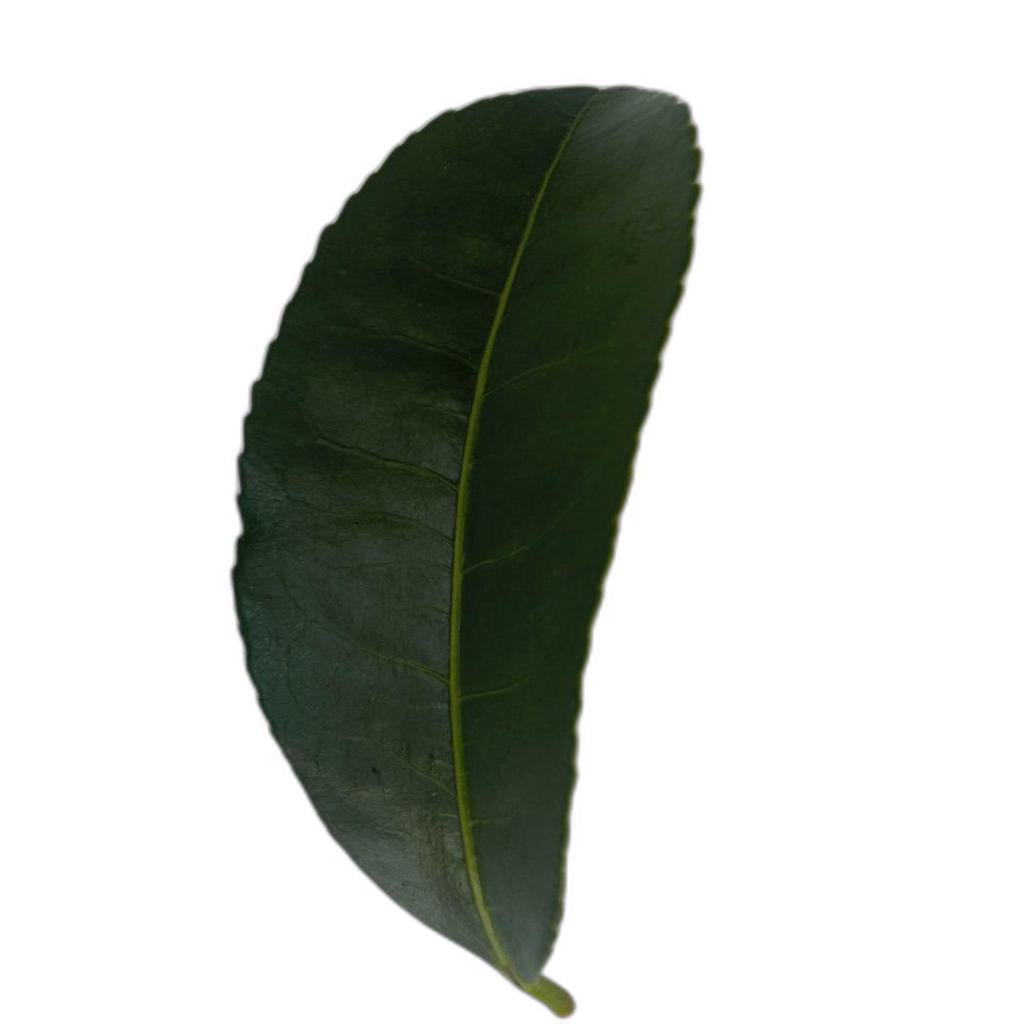
Label: Healthy